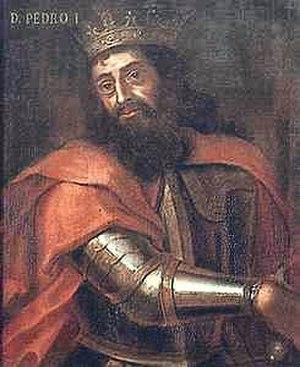
Inés de Castro, née autour de 1325 en Galice et décédée le 7 janvier 1355 à Coimbra, est une noble galicienne qui fut déclarée reine de Portugal après sa mort. Cet épisode de l'histoire du Portugal, bien que secondaire, va marquer fortement les esprits et donner naissance à de nombreuses légendes.
L'histoire du Portugal au sens strict ne commence qu'au XIIᵉ siècle avec la naissance des premiers états portugais : les comtés de Portucale et de Coimbra au temps d'Henri de Bourgogne, mais au sens large, elle comprend le passé de l'actuel territoire portugais et de l'Ouest de la péninsule Ibérique depuis la préhistoire. Si les fortes identités culturelles des Basques méridionaux, de la majeure partie des Catalans et des Galiciens ne les ont pas empêchés de rejoindre le royaume de Castille pour former l'Espagne moderne, le Sud-Ouest de la péninsule ibérique en revanche, a formé une autre unité politique, délimitée par la plus ancienne frontière d'Europe. La vocation maritime du pays portugais s'est affirmée malgré un littoral peu propice à la grande navigation et une situation géographique qui l'éloigne, encore aujourd'hui, des grands axes européens.
Cette page dresse une liste de personnalités mortes au cours de l'année 1367 :